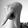
ASL letter: Q